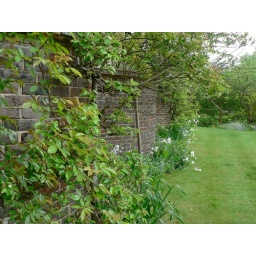
Gardens of "Vann" - a house in Surrey - crinkle crankle wall